Brian Lehrer

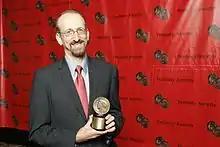
Brian Lehrer at the 67th Annual Peabody Awards in May 2008

Lehrer has been hosting his show, originally called "On the Line", since its inception in 1989. The show was conceived in part as a response to the 1987 abolishment of the Fairness Doctrine, which required broadcast license holders to portray controversial topics in a balanced and equitable manner.